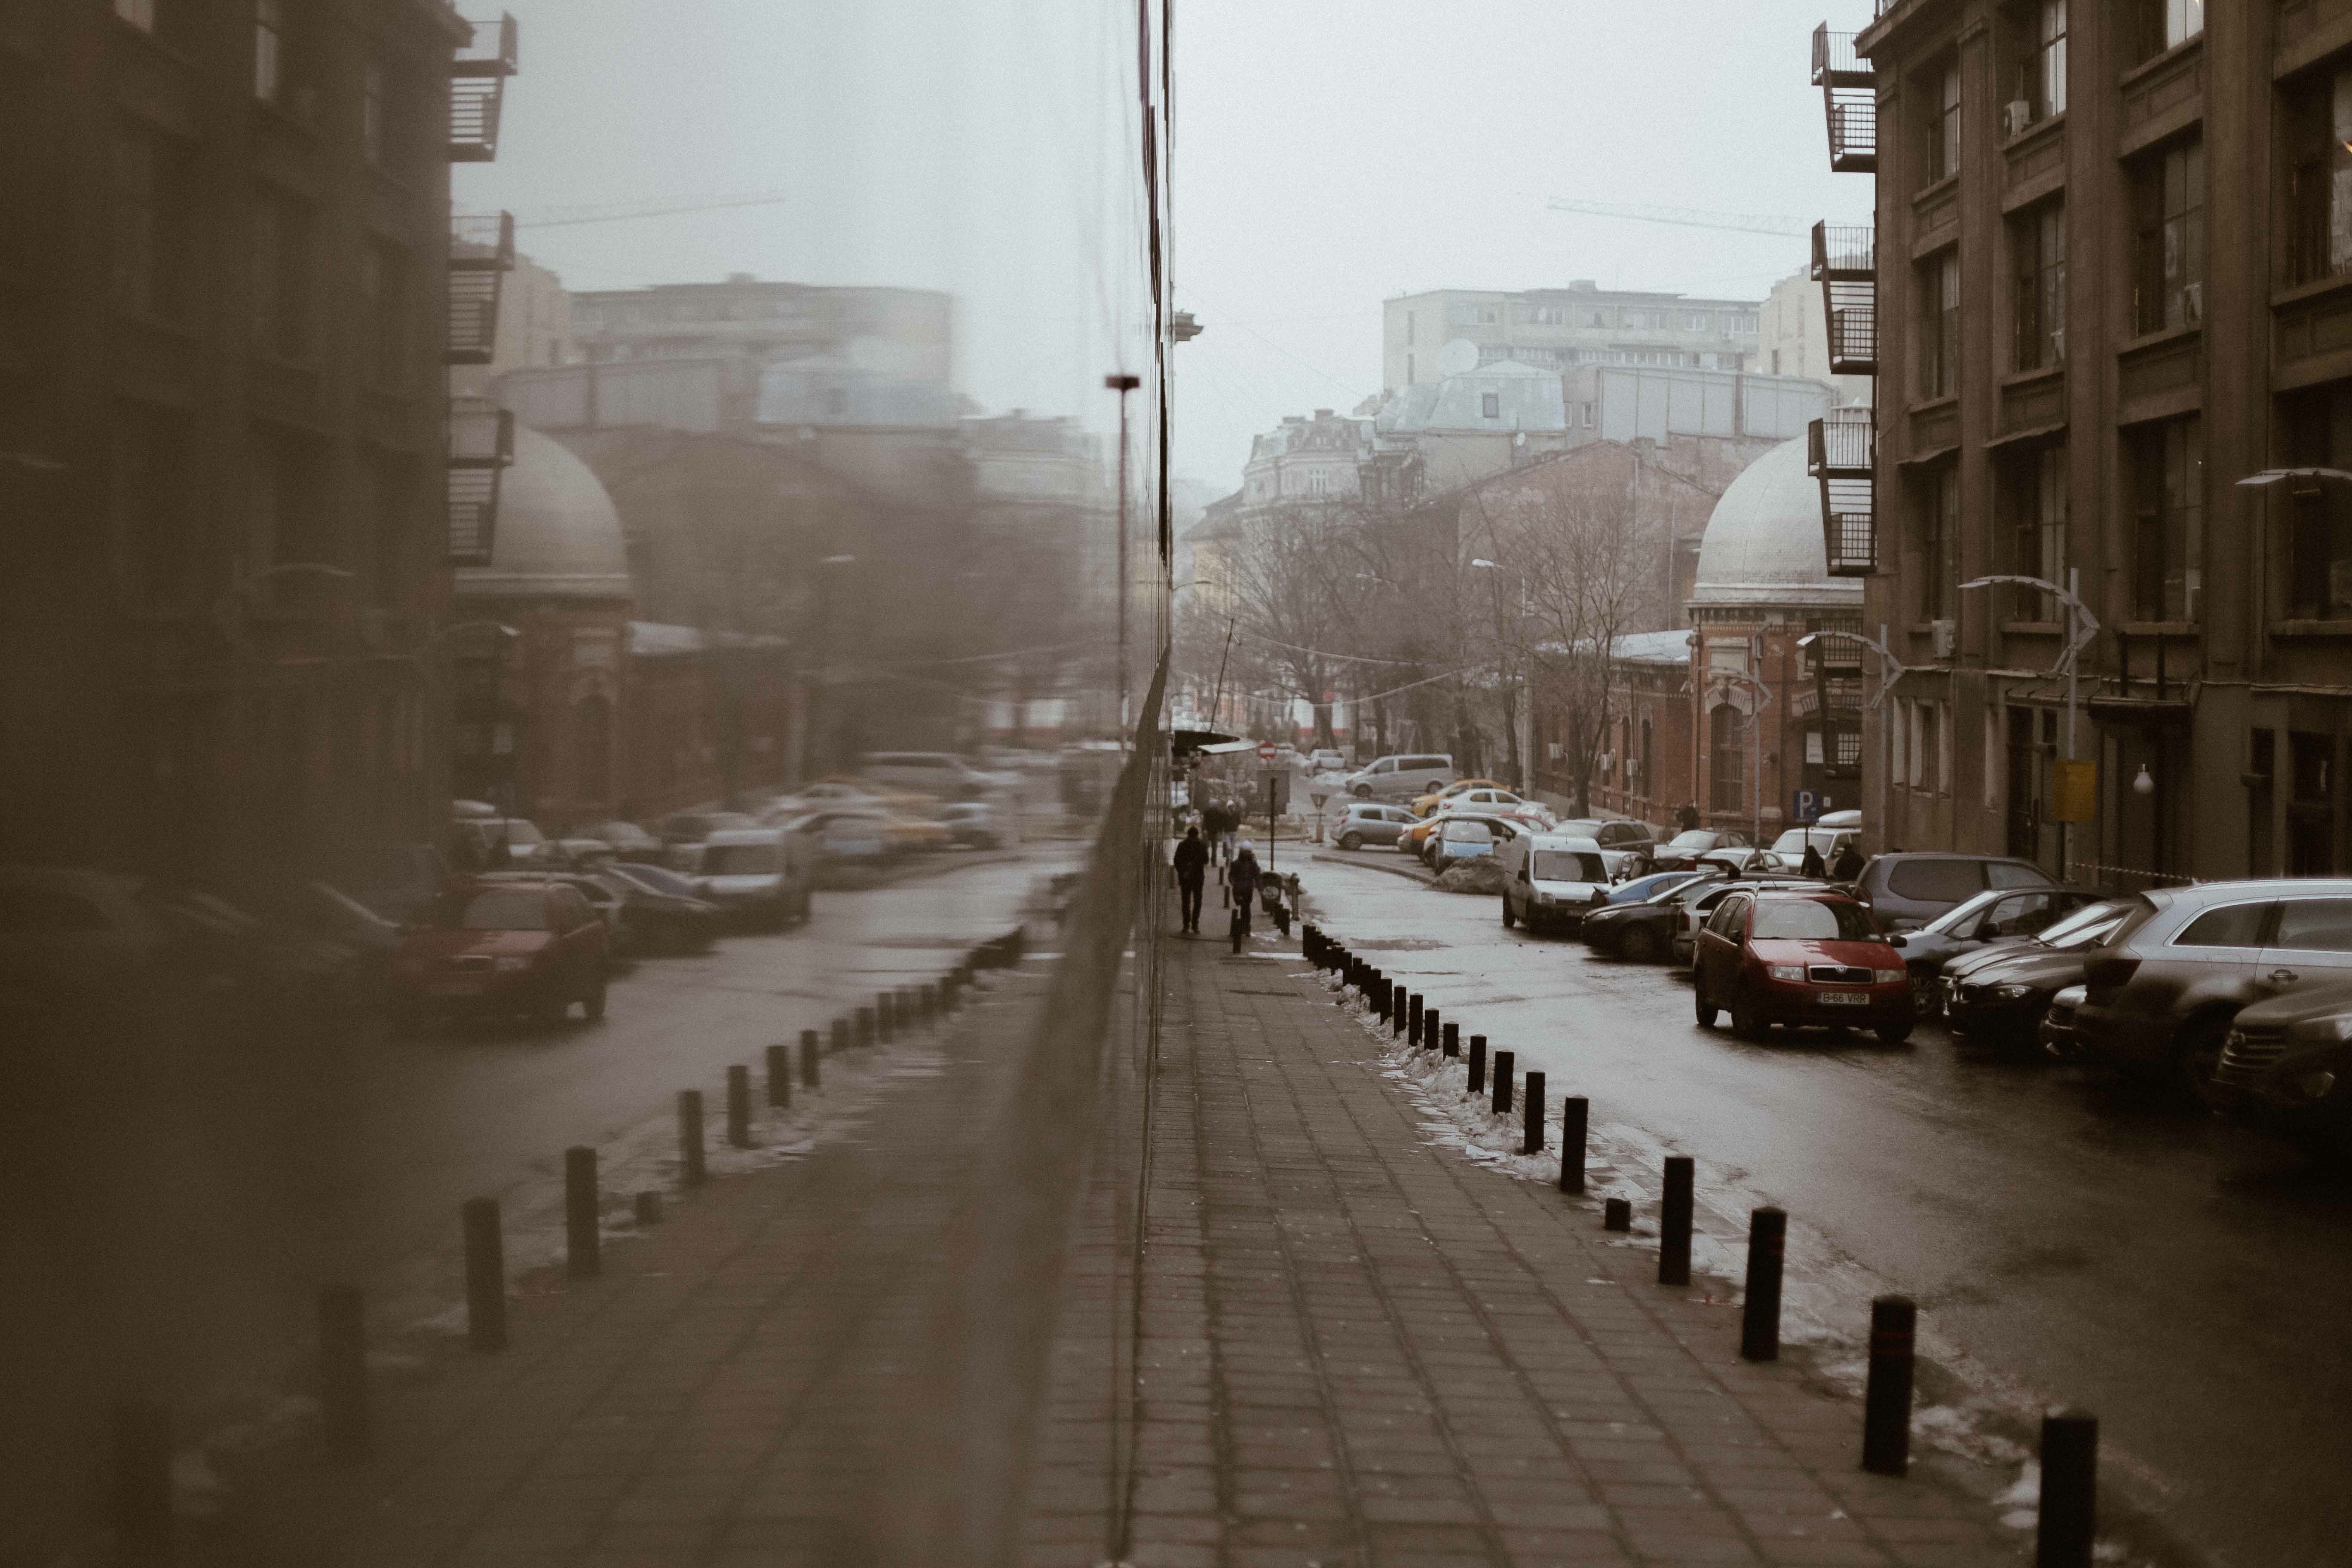
snow, winter, fog, street, morning, rain, cityscape, evening, reflection, weather, waterway, urban area, atmospheric phenomenon